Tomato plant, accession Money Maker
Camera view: tilt-top (135 deg); turntable rotation: 180 degrees
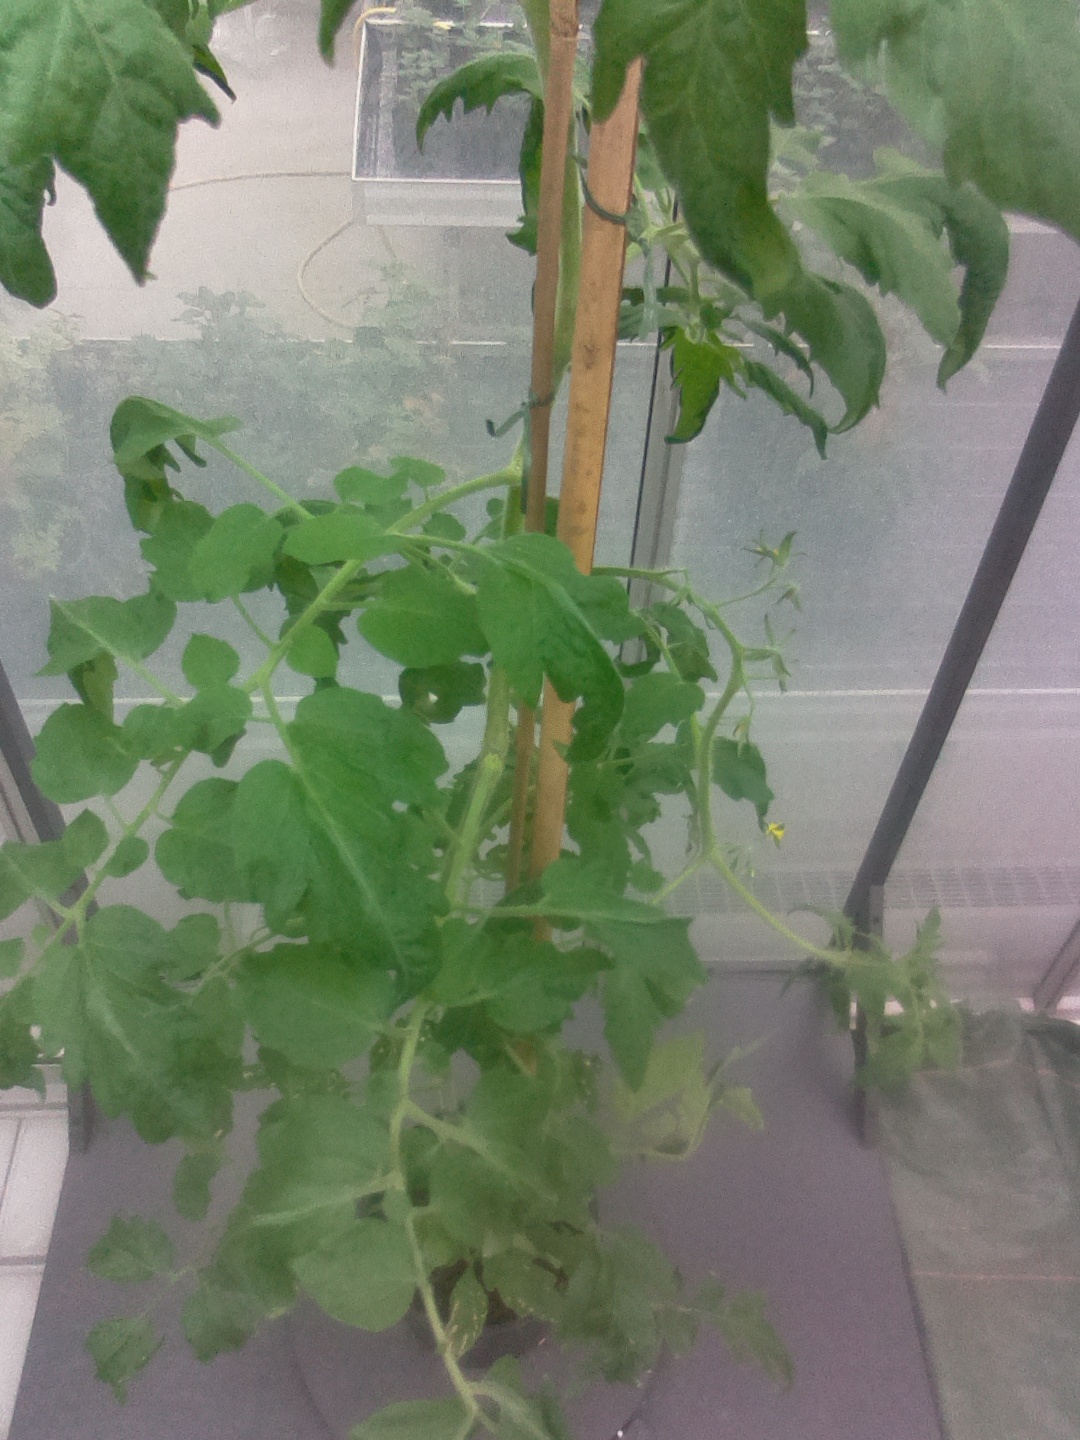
BBCH growth stage 65: Full flowering, 50%-60% of flowers open, first petals falling